Gas cylinder

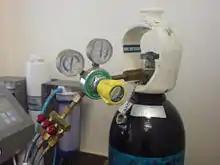
A gas regulator attached to a nitrogen cylinder. From right — cylinder valve, cylinder pressure gauge, pressure control valve (yellow) on regulator (green), outlet pressure gauge, 3-way outlet terminated by needle valves.

Cylinder neck thread can be to any one of several standards. Both taper thread sealed with thread tape and parallel thread sealed with an O-ring have been found satisfactory for high pressure service, but each has advantages and disadvantages for specific use cases, and if there are no regulatory requirements, the type may be chosen to suit the application.